The Mega and the Songwriter

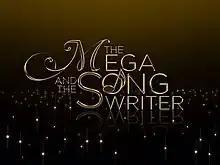
Title card

The Mega and the Songwriter is a Philippine television variety show broadcast by TV5. Hosted by Sharon Cuneta and Ogie Alcasid, it aired from September 15, 2013 to January 26, 2014, replacing "Sine Ko Singko" and was replaced by "Sunday Sineplex". The show features several music guests ranging from established acts to veteran singers. The show features various segments that encourages viewers to interact with the show through various social networking sites.